Fujifilm G-mount

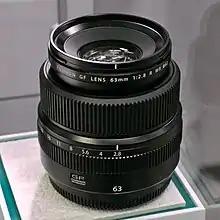
Fujinon GF 63mm f/2.8 R WR standard prime lens

The crop factor compared to the 35 mm format as a reference is 0.79.